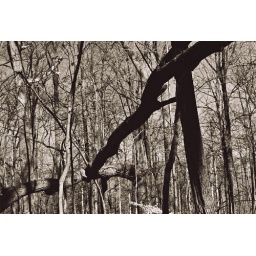
If a tree falls in the forest and nobody hears it...